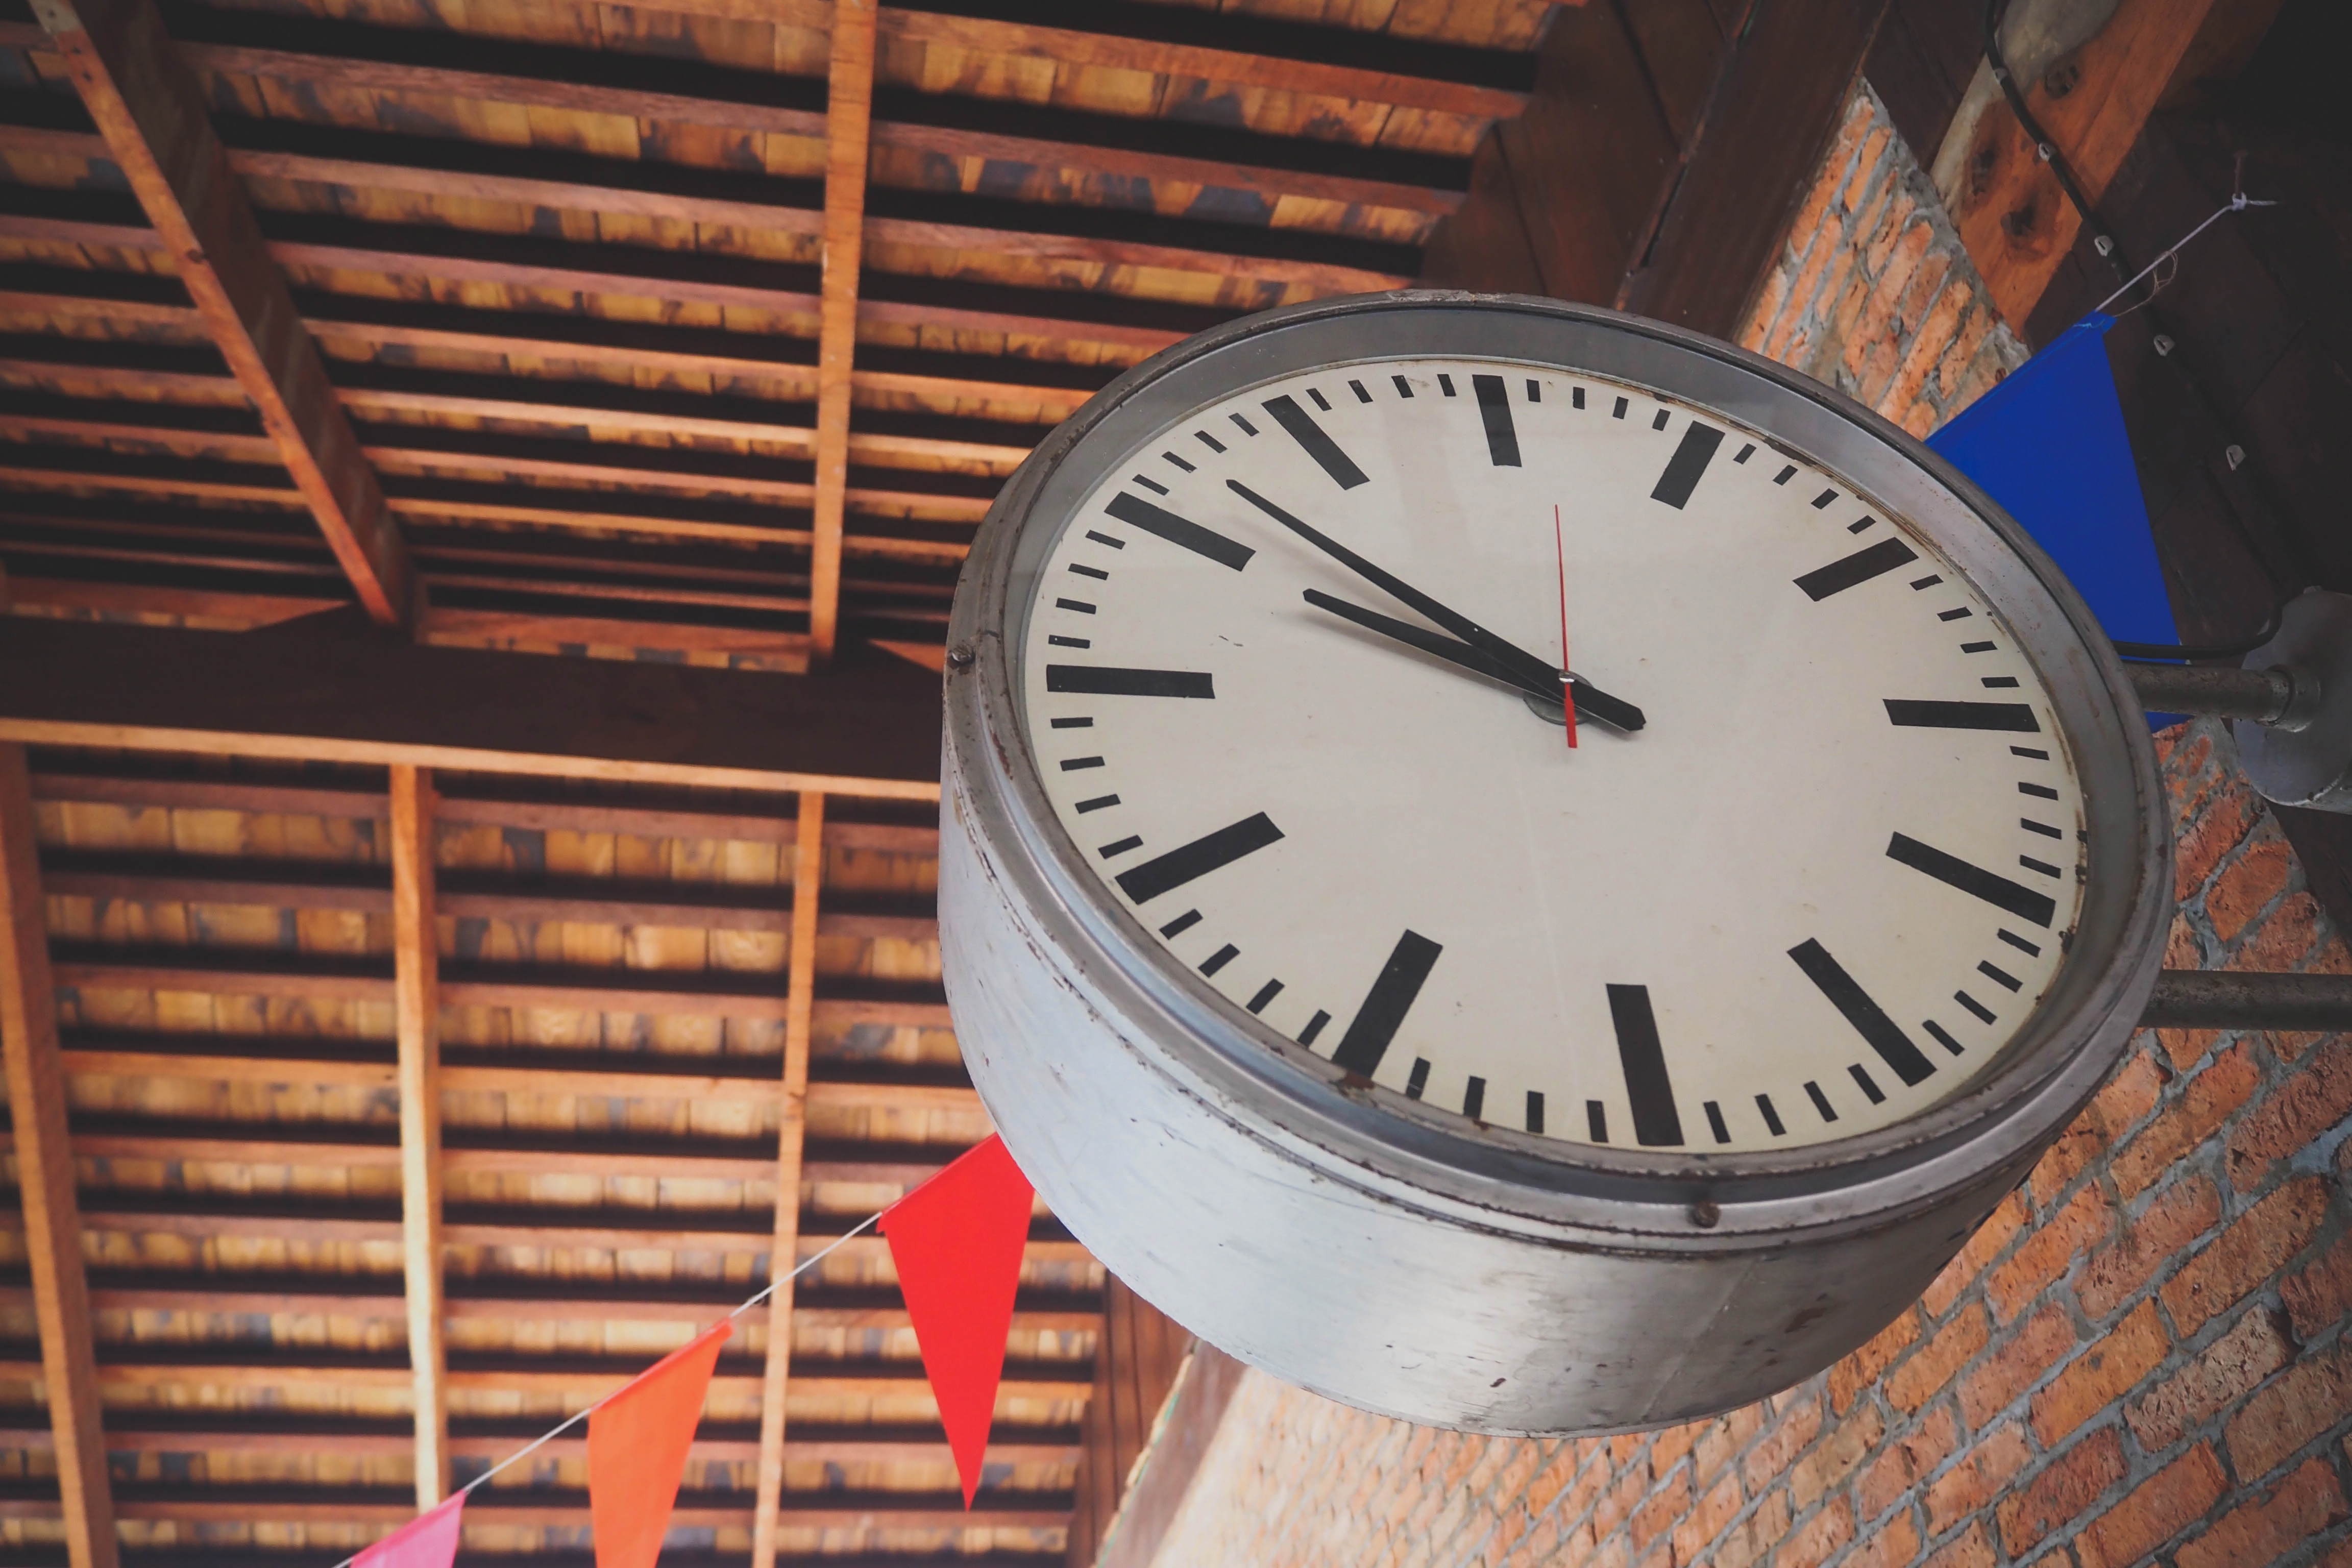
watch, hand, clock